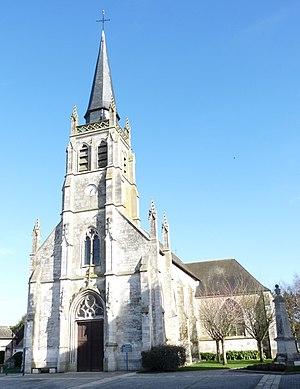
Église Saint-Lô de Bourg-Achard
Cet article recense les monuments historiques français classés en 1911.
Bourg-Achard est une commune française située dans le département de l'Eure, en région Normandie.
Cet article recense une partie des monuments historiques de l'Eure, en France.